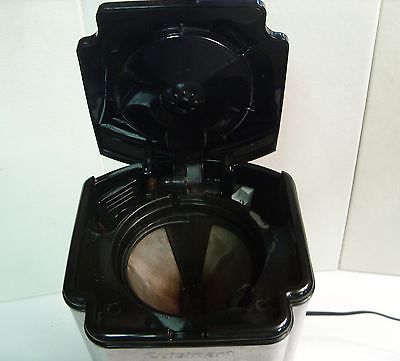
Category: coffee maker